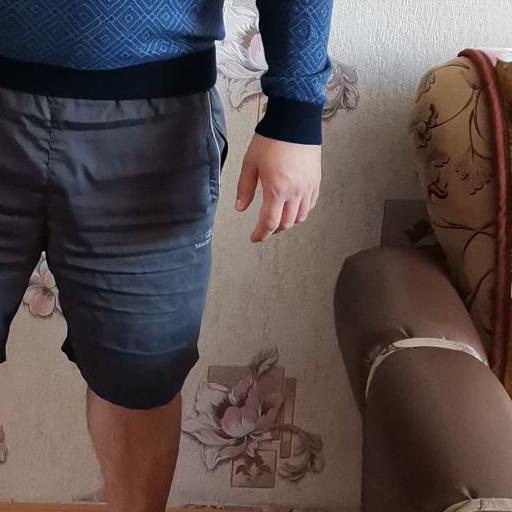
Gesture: no_gesture